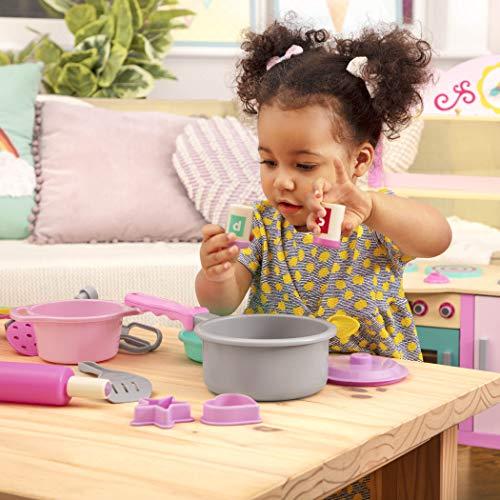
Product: Play Circle by Battat – Making Dinner for Eight Cookware Set – 21Piece Kids Play Pots & Pans Set – Pretend Play Kitchen Set for Kids Age 3 Years & Up
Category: Toys & Games | Dress Up & Pretend Play | Pretend Play
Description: Complete toy pots and pans set: the making dinner for eight cookware set is the perfect addition to your cooking Playset for Kids.
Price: $13.75
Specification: ProductDimensions:13.2x7.7x5.2inches|ItemWeight:1.79pounds|ShippingWeight:1.8pounds(Viewshippingratesandpolicies)|DomesticShipping:ItemcanbeshippedwithinU.S.|InternationalShipping:ThisitemcanbeshippedtoselectcountriesoutsideoftheU.S.LearnMore|ASIN:B00TYO6UVQ|Itemmodelnumber:PC2225Z|Manufacturerrecommendedage:36months-8years